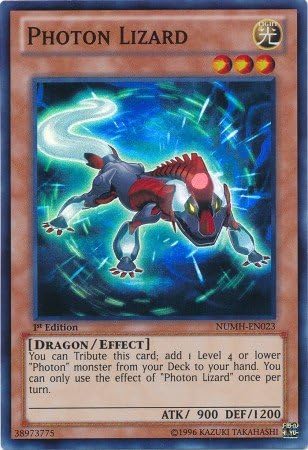
YU-GI-OH! - Photon Lizard (NUMH-EN023) - Number Hunters - 1st Edition - Super Rare
Category: Toys & Games
Yu-Gi-Oh! is a strategic trading card game in which two players Duel each other using a variety of Monster, Spell, and Trap Cards to defeat their opponent's monsters and be the first to drop the other's Life Points to 0. Card Name : Photon Lizard Card Type : Effect Monster Card Number : NUMH-EN023 Set : Number Hunters Attribute : Light Level : 3 Monster Type : Dragon Passcode : 38973775 Card Text : You can Tribute this card; add 1 Level 4 or lower "Photon" monster from your Deck to your hand. The effect of "Photon Lizard" can only be used once per turn.
Features: A single individual card from the Yu-Gi-Oh! trading and collectible card game (TCG/CCG). | This is of Super Rare rarity. | From the Number Hunters set. | You will receive the 1st Edition version of this card.